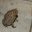
Label: frog